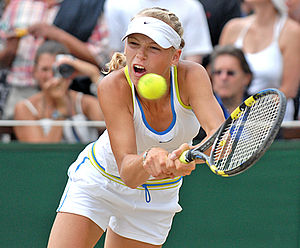
Caroline Wozniackis resultater / Single / Kampe / 2006
Caroline Wozniacki ved Wimbledon i 2006.
Caroline Wozniackis resultater er en oversigt over Caroline Wozniackis tennisresultater på seniorniveau. Oversigten indeholder oplysninger om alle resultater Caroline Wozniacki har opnået i regi af International Tennis Federation. Oversigten er opbygget således at kampresultater er listet fortløbende og separat for single, double samt mix-double. Resultaterne for denne del af oversigten hidrører fra ITF turneringer, Women's Tennis Association turneringer samt Grand Slam turneringer. Efterfølgende er listet resultater opnået i Federation Cup og Hopman Cup.